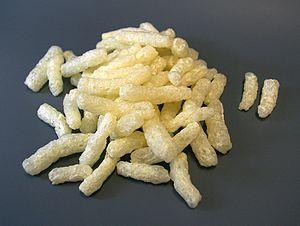
Les particules de calage, également appelées chips de calage, sont des matériaux de calage en vrac couramment utilisées pour éviter d'endommager des objets fragiles lors de leur transport. Elles sont conçues pour s'emboîter lorsqu'elles sont compressées et pour s'écouler librement quand elles ne le sont pas.